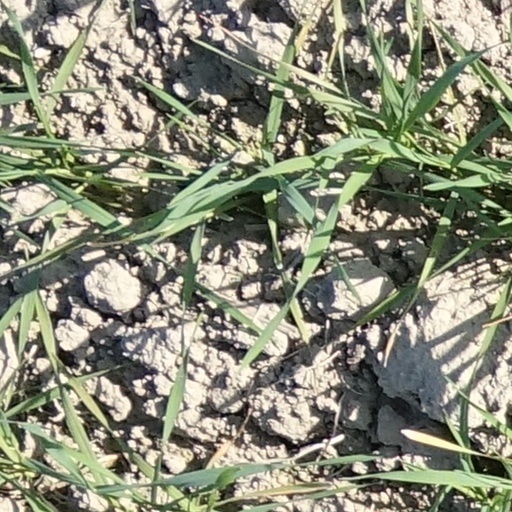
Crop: wheat